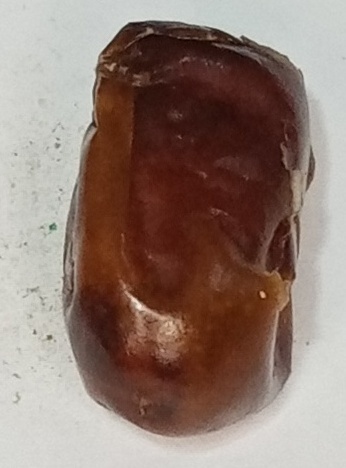
Variety: fasli-toto
Size: medium
Grade: grade-1